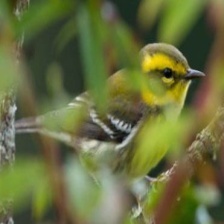
Species: TOWNSENDS WARBLER
Scientific name: SETOPHAGA TOWNSENDI